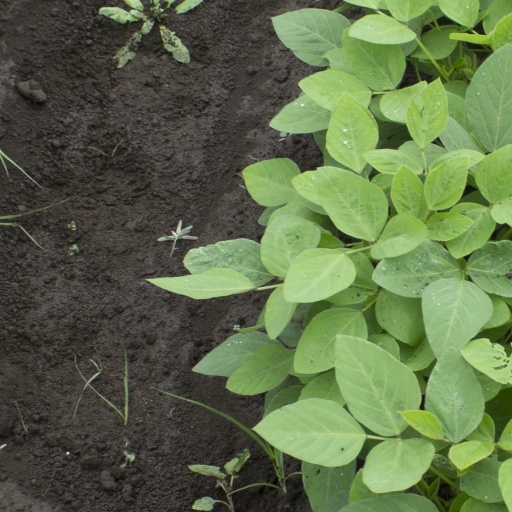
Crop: soybean